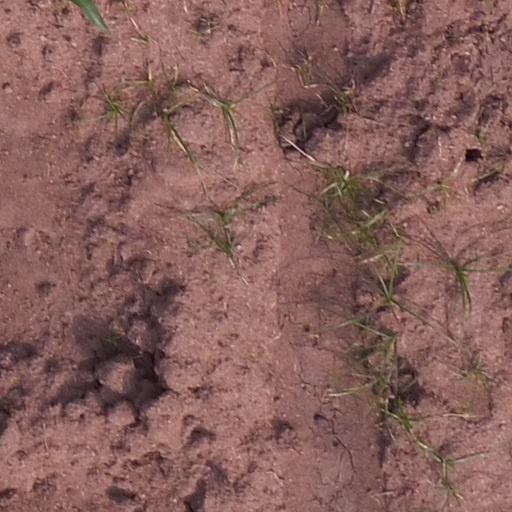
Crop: maize; corn